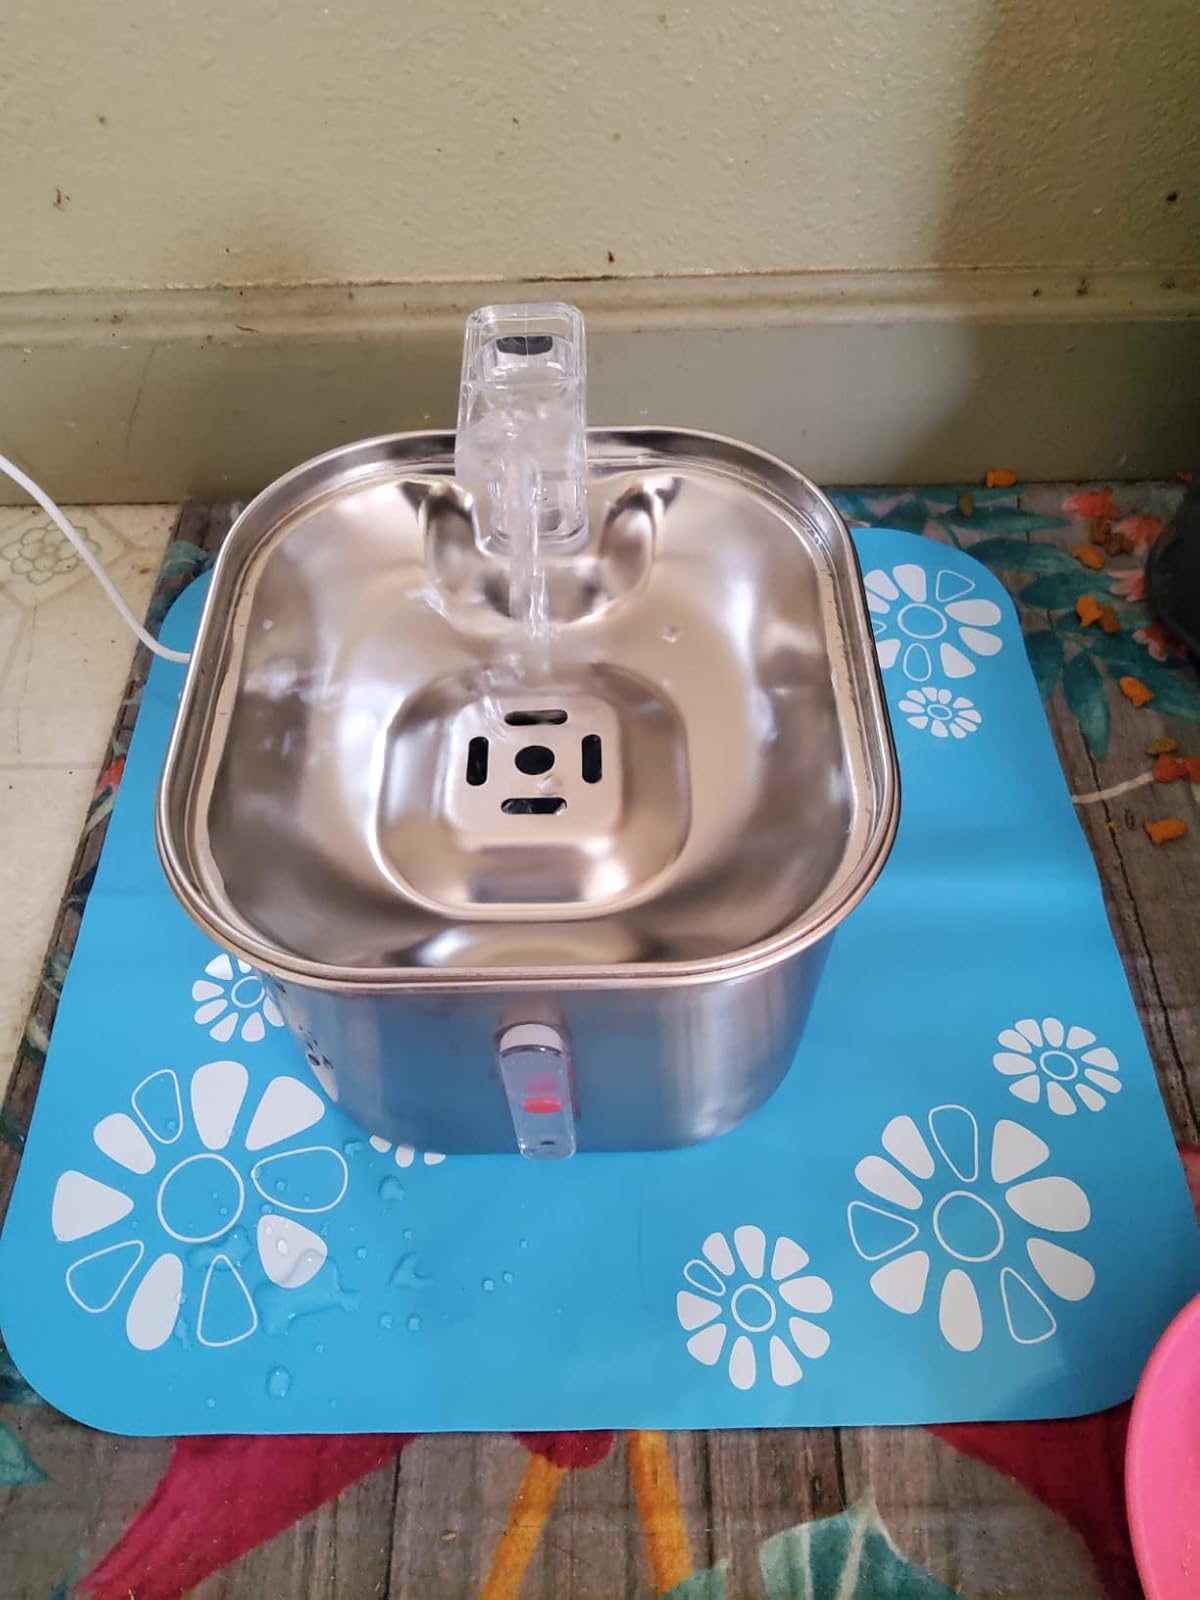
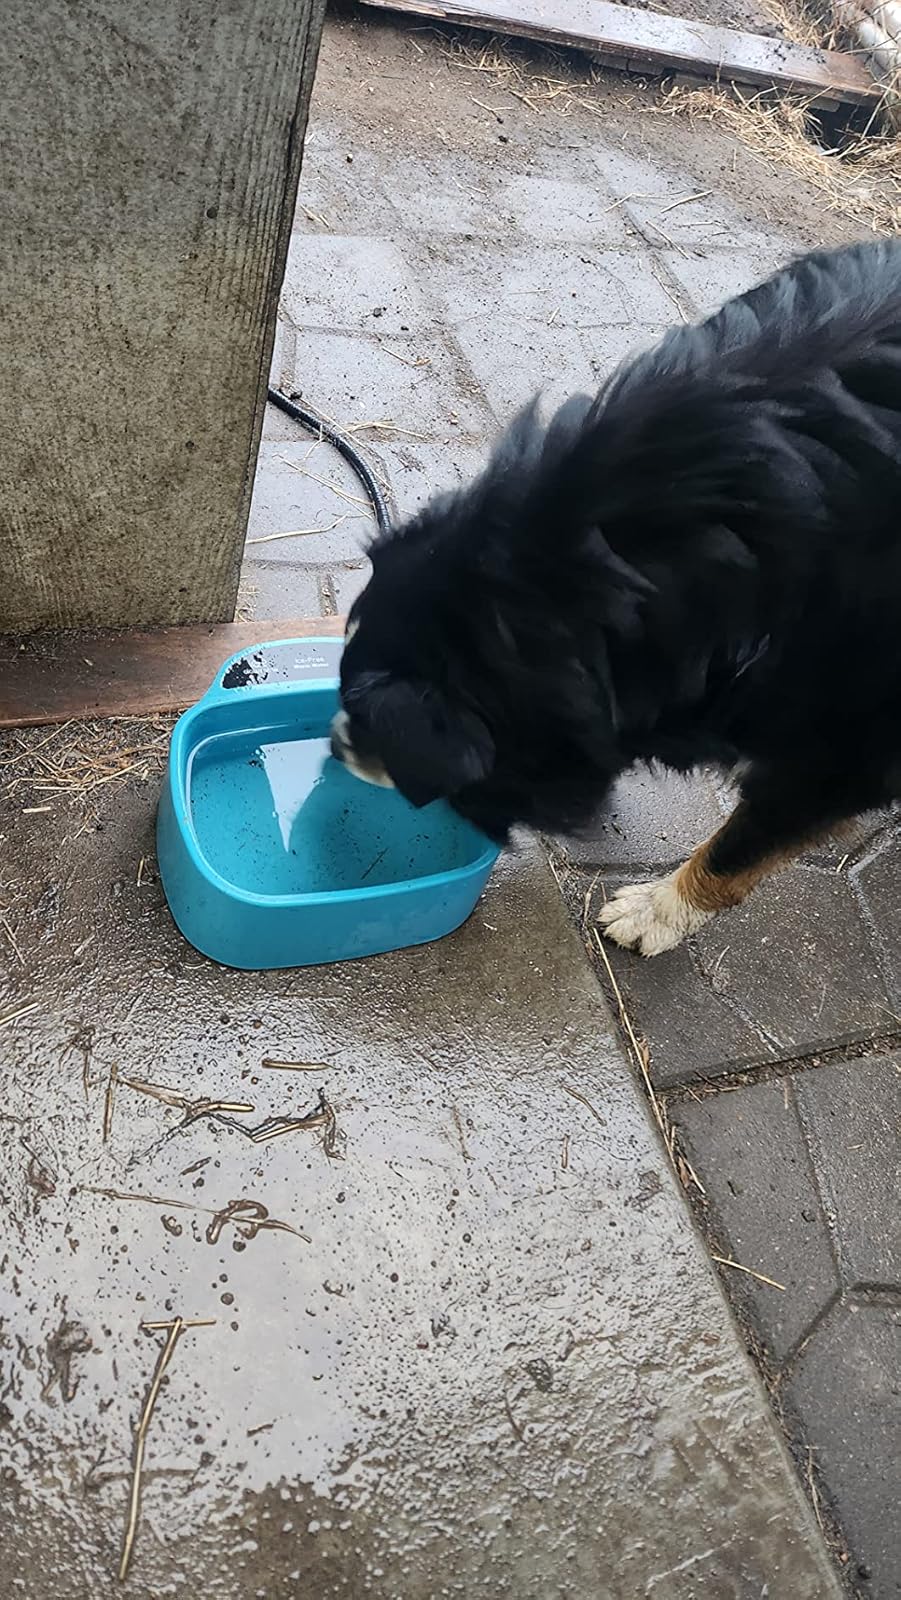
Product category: items_bowl
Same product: no